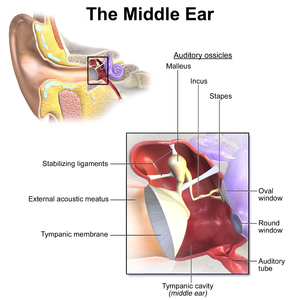
La trompe d'Eustache, appelée aussi trompe auditive ou tube auditif, est un conduit osseux et fibro-cartilagineux reliant la paroi antérieure de l'oreille moyenne au rhinopharynx, c'est-à-dire l'arrière-nez. Elle a été décrite pour la première fois en 1543 par le médecin italien Bartolomeo Eustachi, mais c'est Antonio Valsalva qui la nommera en l'honneur d'Eustachi, et qui en fera une description exacte et en déterminera le fonctionnement.